USS South Carolina (BB-26)

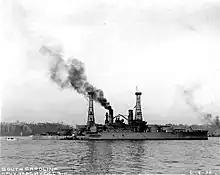
"South Carolina" in the New York Navy Yard on 3 October 1911

In late 1911, "South Carolina" was present for a naval review in New York City before conducting training exercises with the 1st Squadron off Newport, Rhode Island. The ship then steamed south on 3 January 1912 for training exercises off Guantánamo Bay, Cuba before returning to Norfolk on 13 March. She cruised the east coast of the United States from March to late June. That month, she participated in a reception for a visit by the German battlecruiser and the light cruisers and in New York. On 30 June, "South Carolina" returned to Norfolk for an overhaul. In early October, the ship steamed to New York for a visit that lasted from 11 to 15 October. The first half of November was spent conducting training exercises off New England and the Virginia Capes. She then steamed south with the Special Service Division for a tour of the Caribbean; stops included Pensacola, New Orleans, Galveston, and Veracruz.